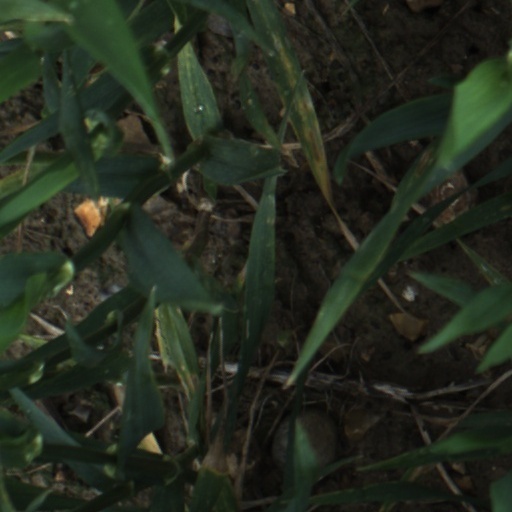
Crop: wheat